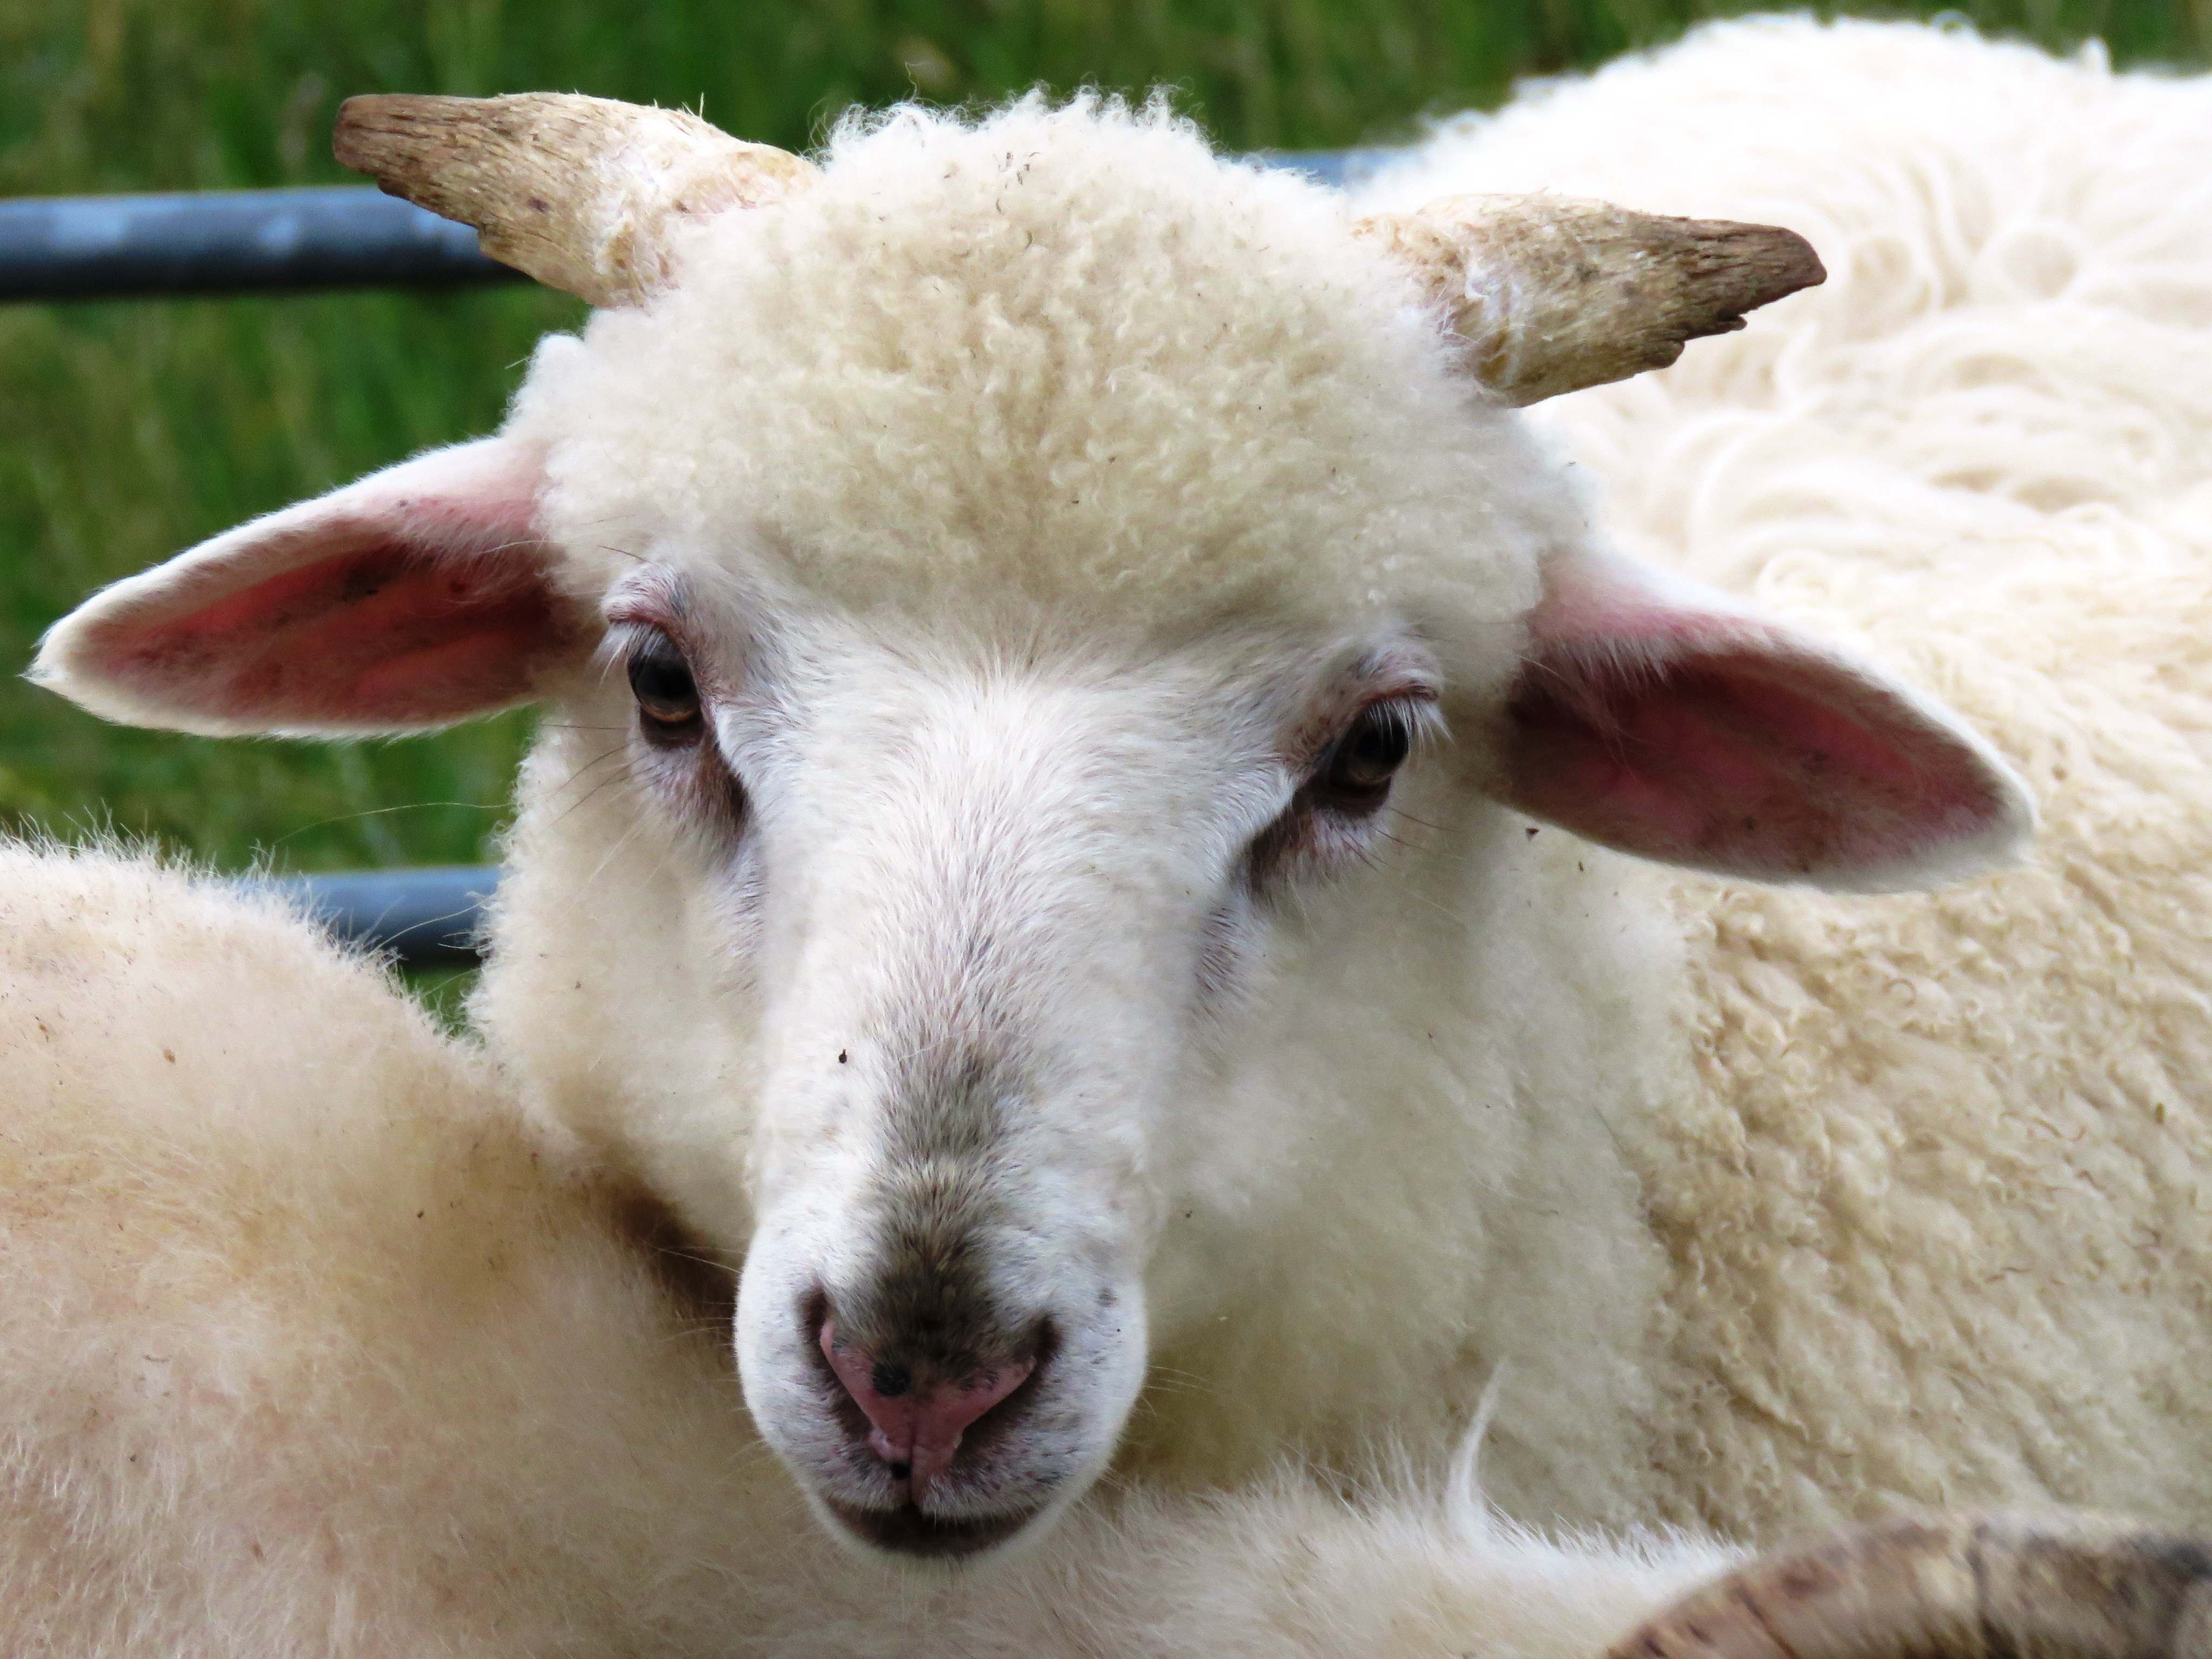
goat, portrait, pasture, sheep, mammal, wool, fauna, lamb, goats, vertebrate, sheeps, animal portrait, sch fchen, young animals, sheep's wool, cow goat family, goat antelope